Owariasahi

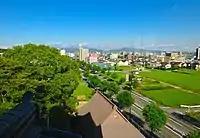
Skyline of Owariasahi

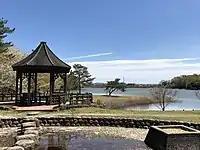
Ima Pond

Owariasahi is located in west-central Aichi Prefecture, north of the Nagoya metropolis. The Aichi Prefectural Forest Park covers approximately 15% of its area.